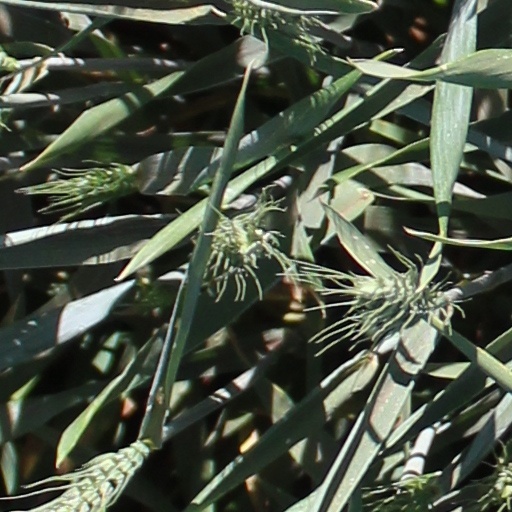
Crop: wheat